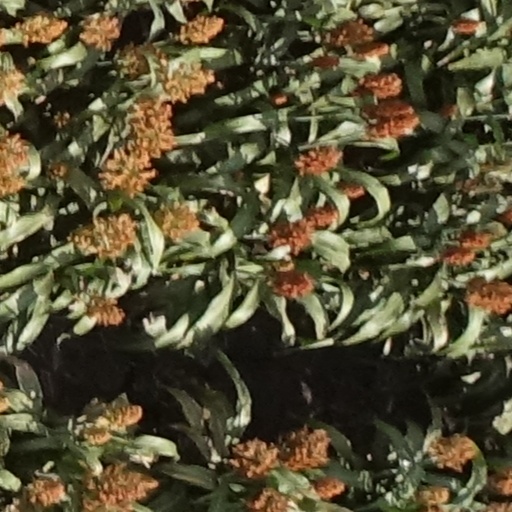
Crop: sorghum